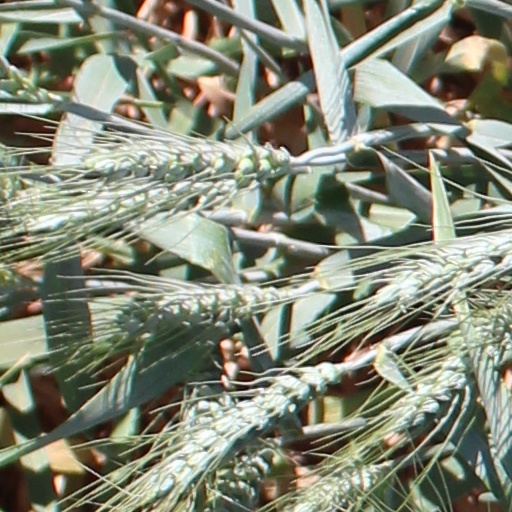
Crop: wheat